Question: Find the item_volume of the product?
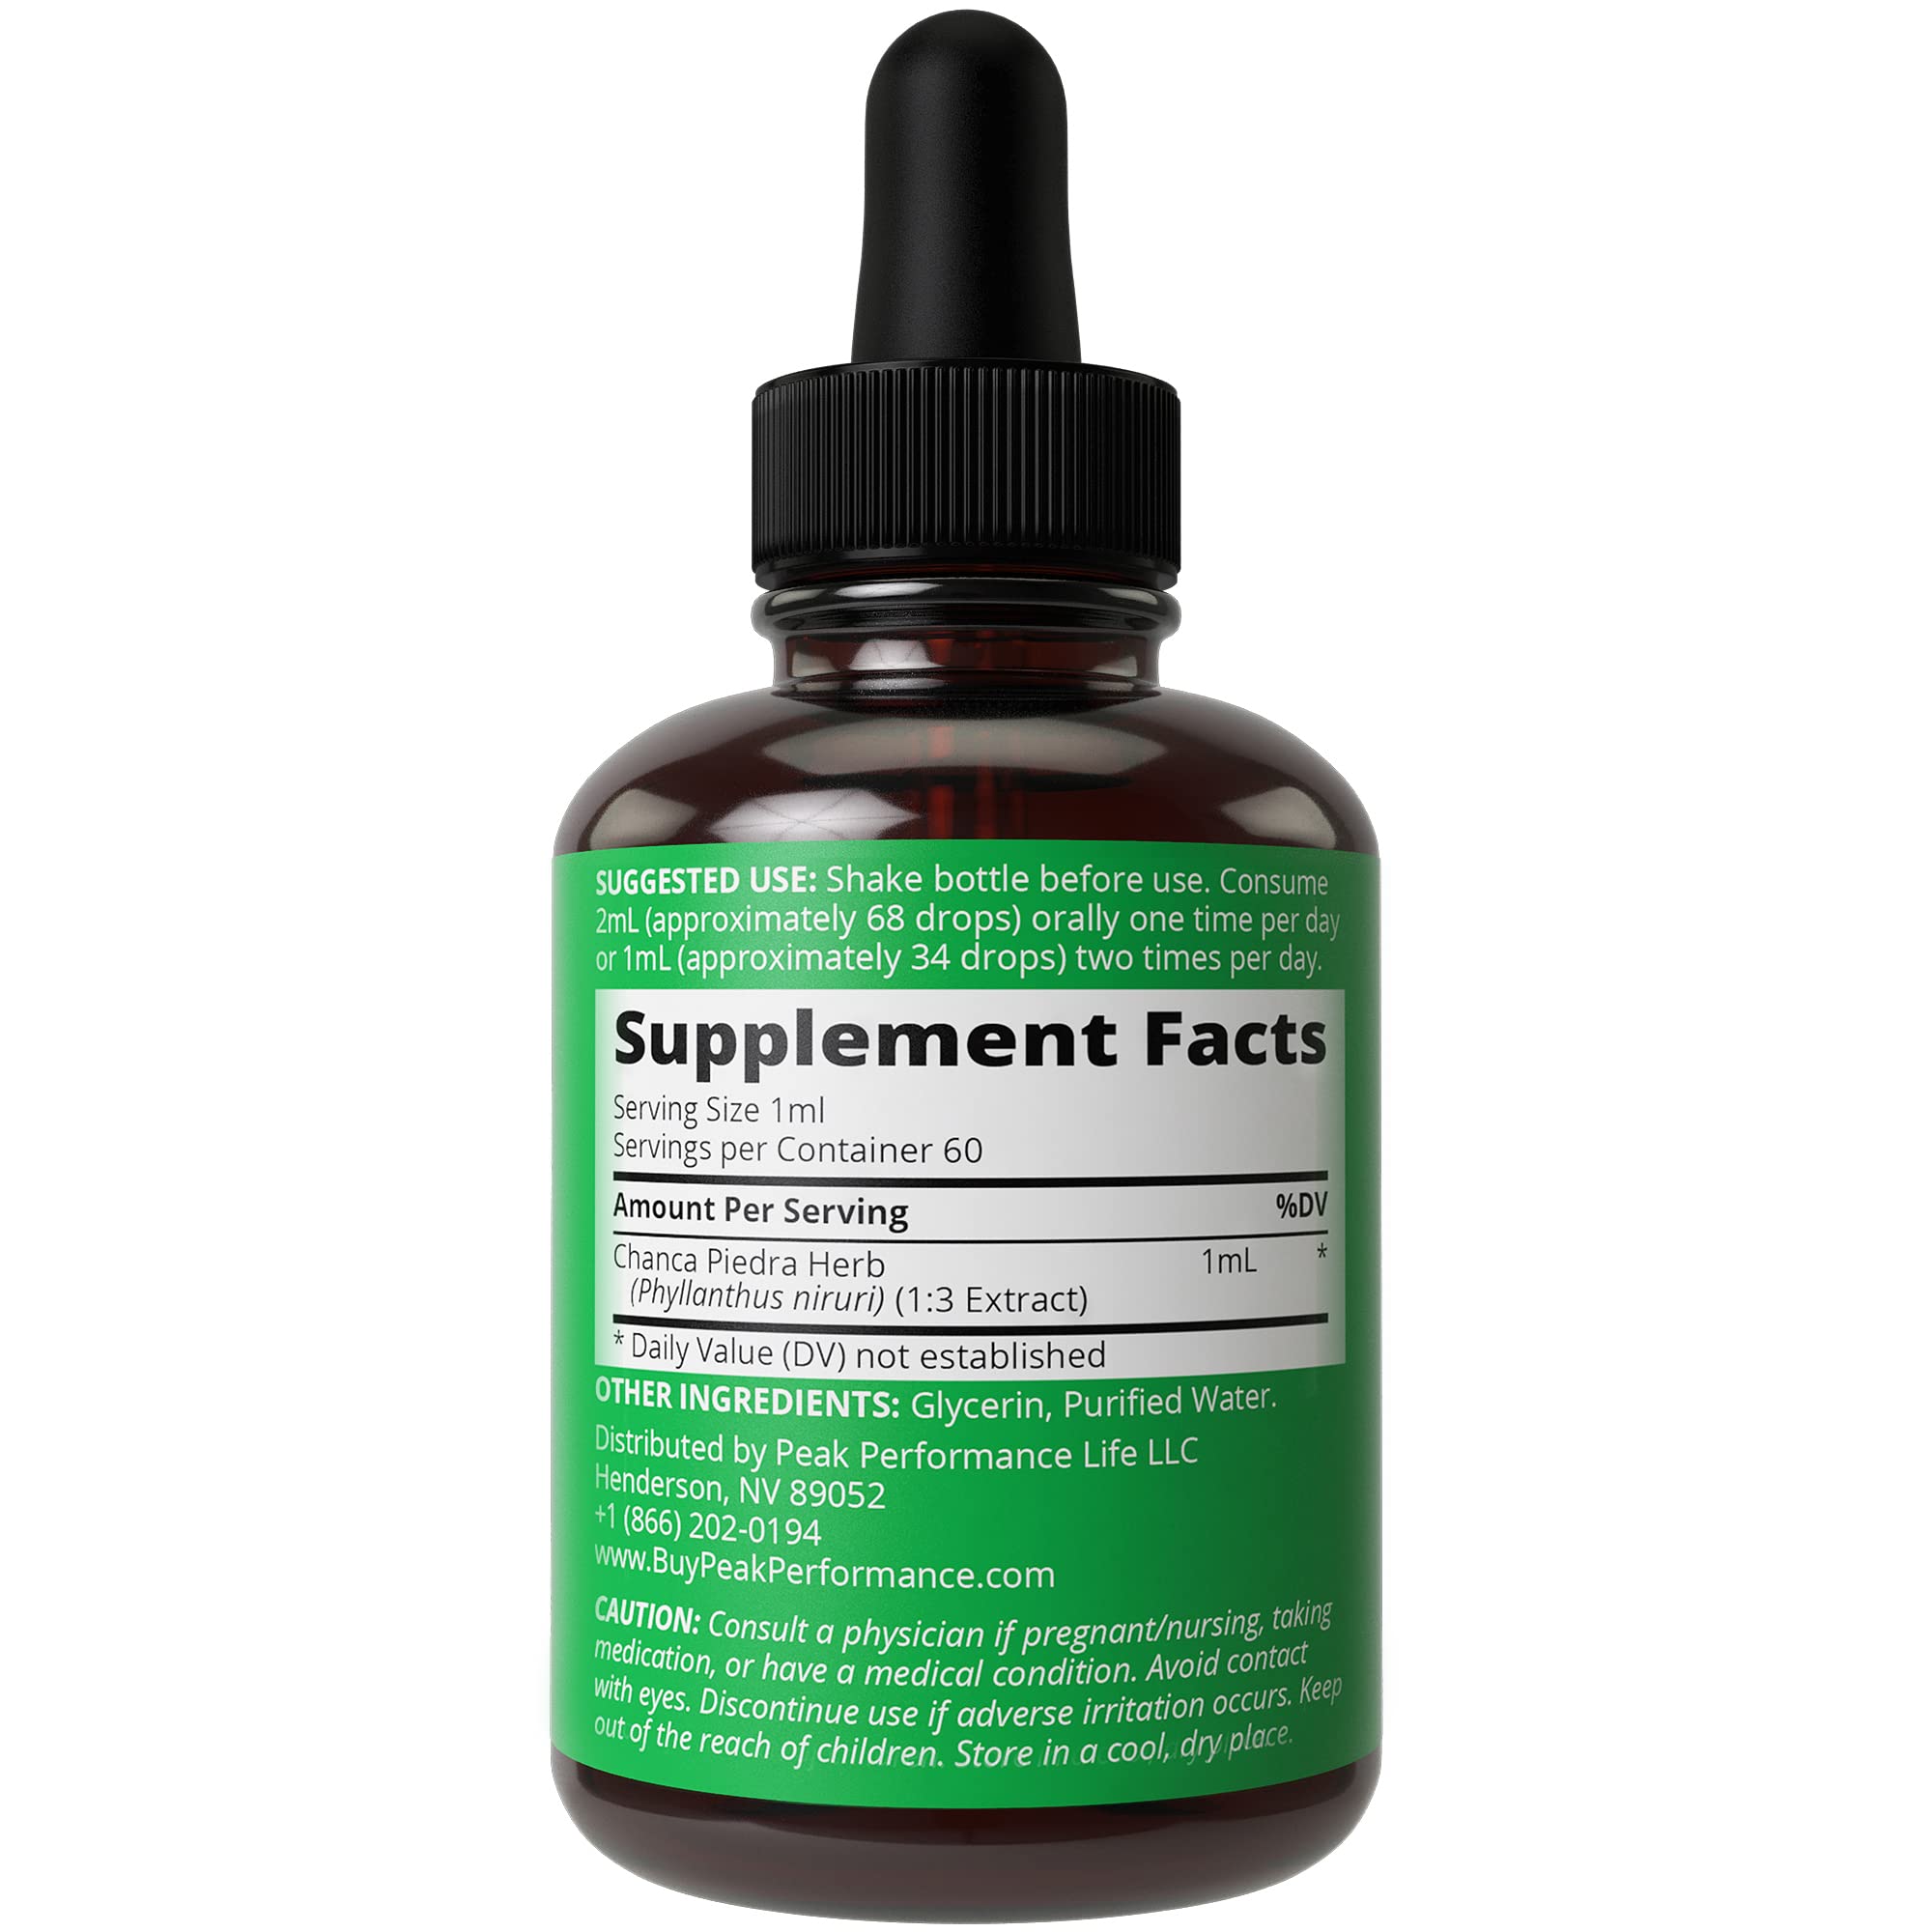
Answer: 2.0 millilitre